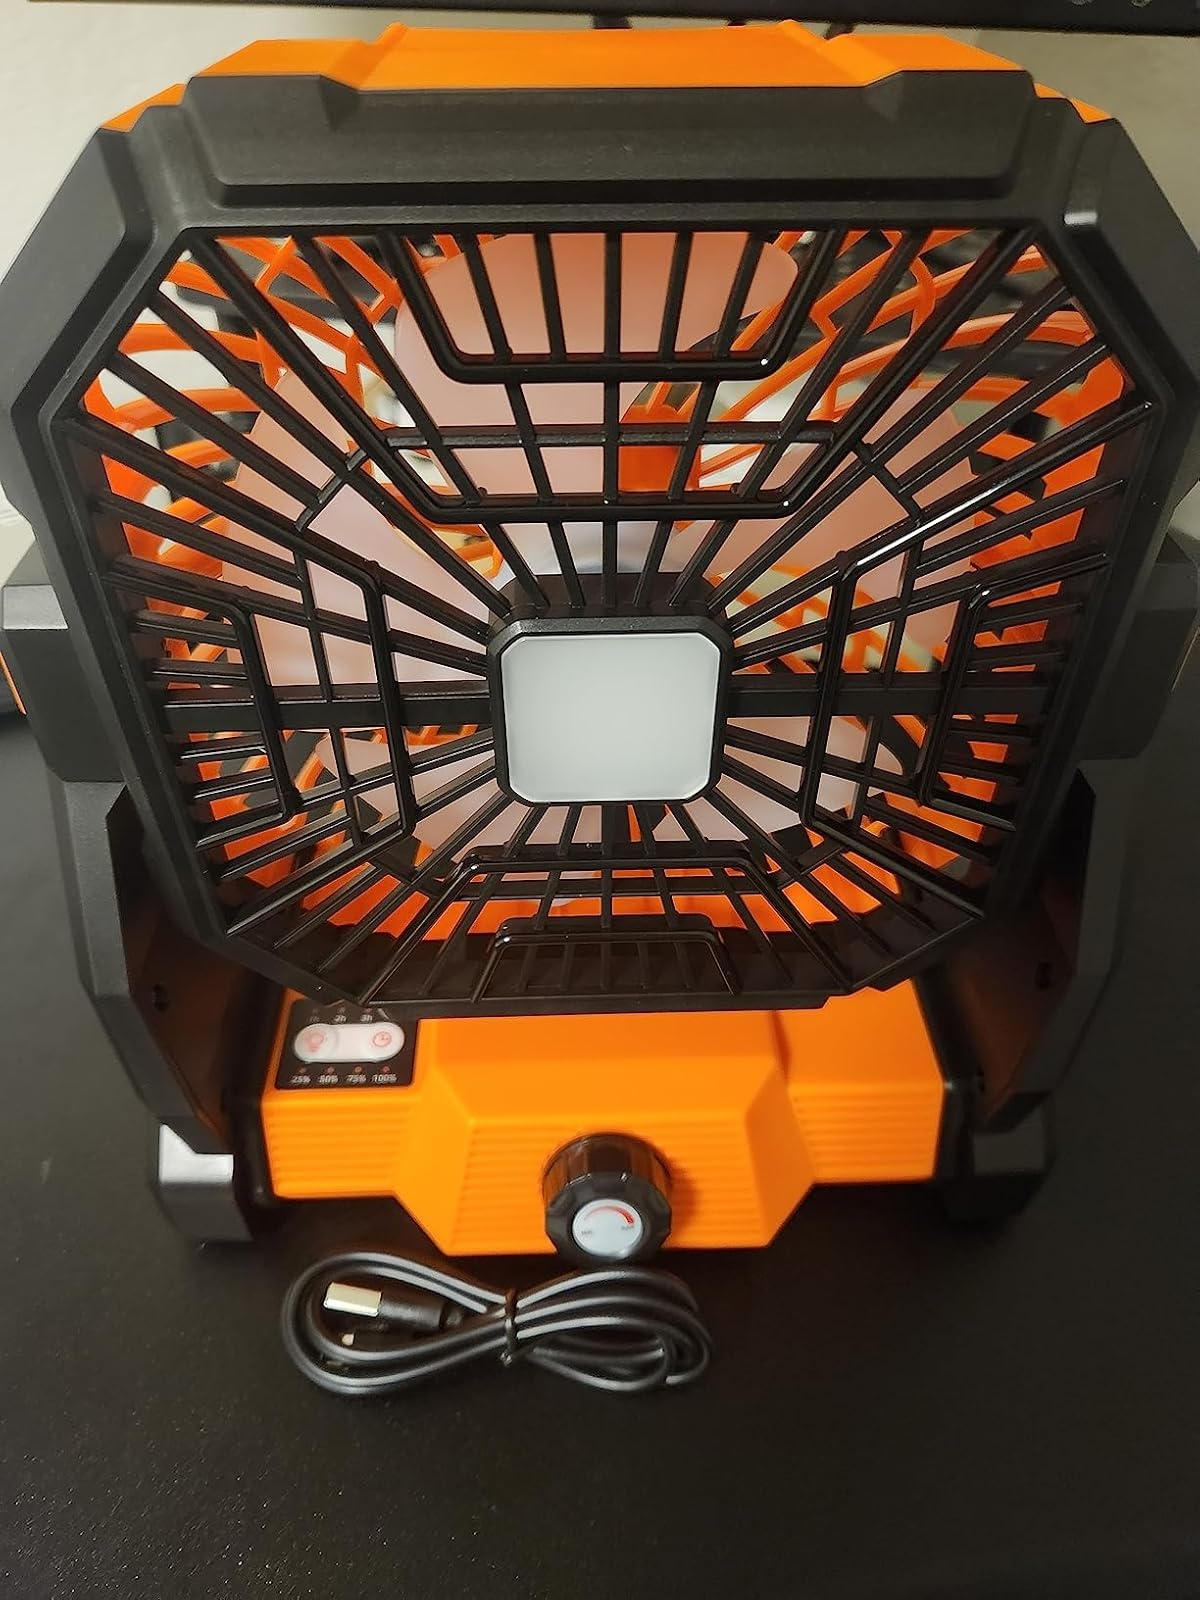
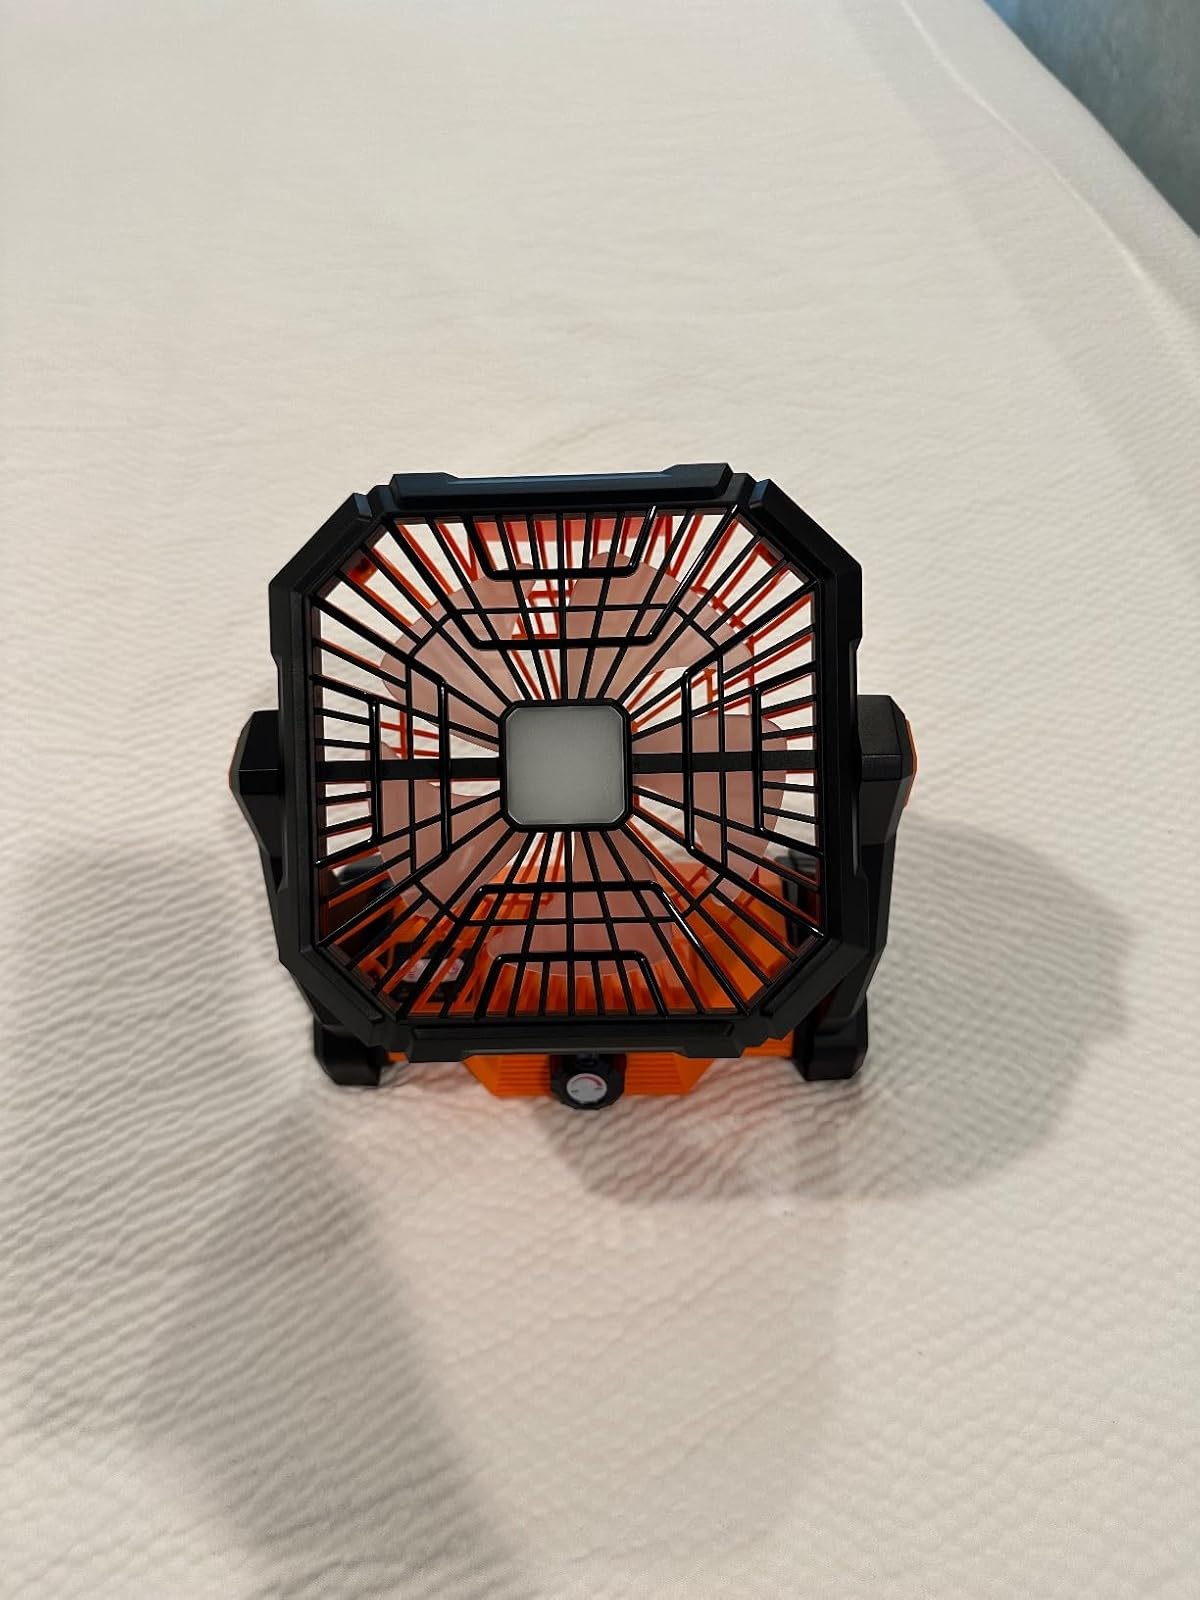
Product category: lantern
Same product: yes